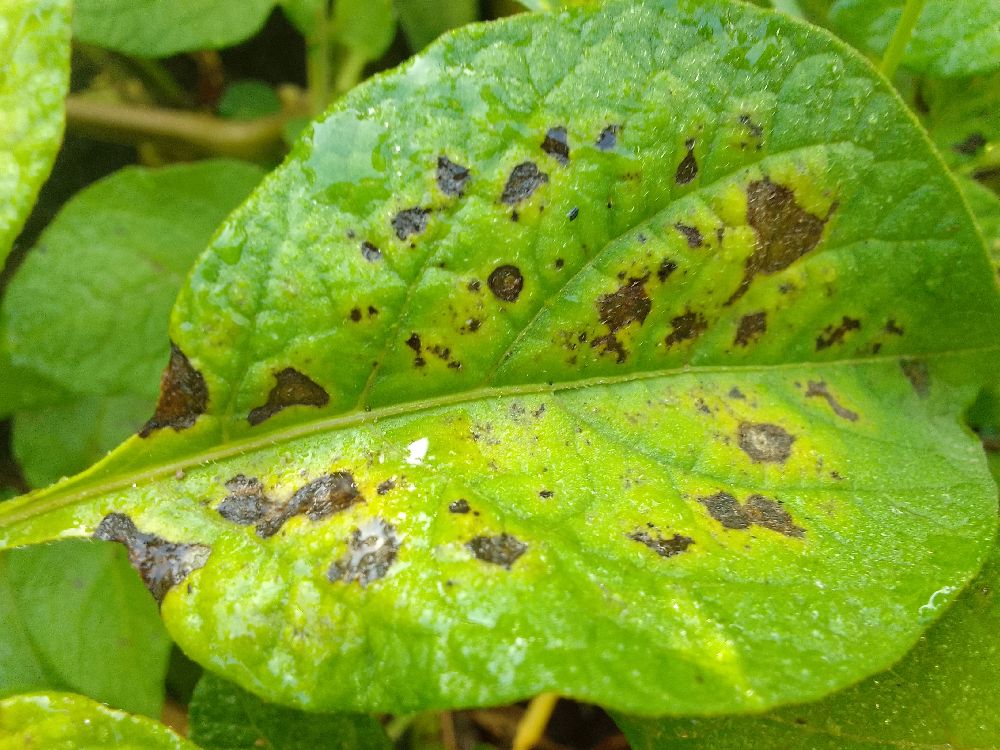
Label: Early blight